Jonava railway viaduct

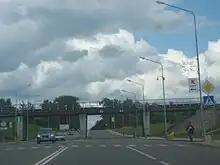
Railway viaduct

Jonava railway viaduct (lit. "Jonavos geležinkelio viadukas") is a railway viaduct over the Jonas Basanavičius street (main street) in Jonava (Jonava district municipality), ninth largest city in Lithuania with a population of ca 28,000 (2017).